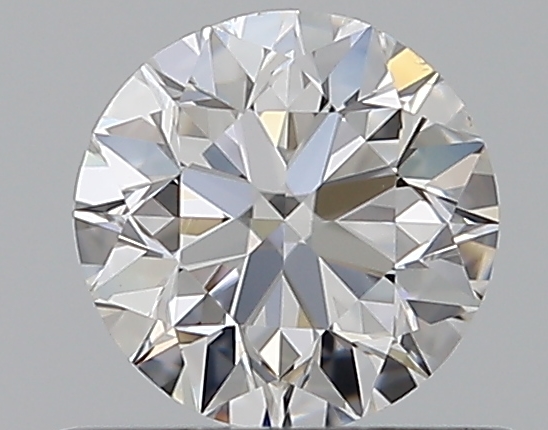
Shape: round
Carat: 0.5
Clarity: VS2
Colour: E
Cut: VG
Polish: EX
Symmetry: VG
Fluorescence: N
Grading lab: GIA
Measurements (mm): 4.98 x 5.03 x 3.19